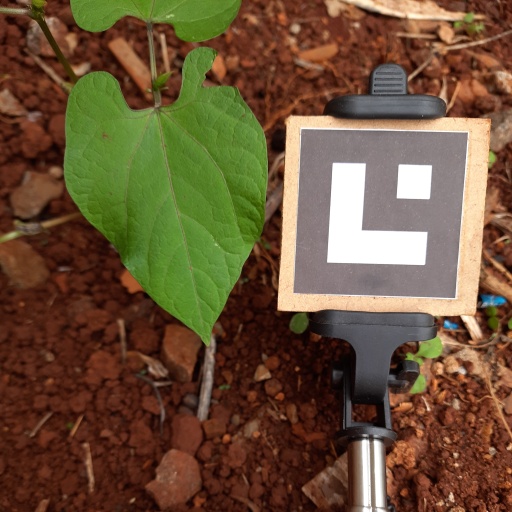
Observations: wavy surface, eating holes in the edge, with soild dust, under shade